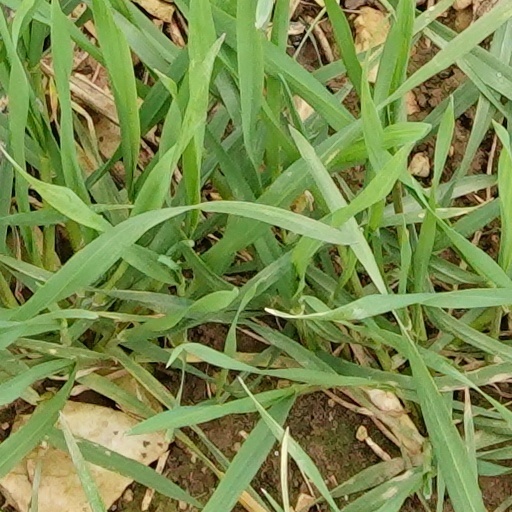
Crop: wheat